Columbia Gorge News

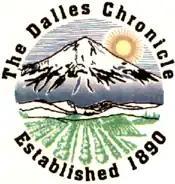
"The Dalles Chronicle" logo

Due to the COVID-19 recession in the United States, Eagle Newspapers announced plans to shutter the "Hood River News", "The Dalles Chronicle" and the "White Salmon Enterprise" on March 31, 2020"." Instead the papers' publisher Chelsea Marr purchased them. The three combined to form the Columbia Gorge News on April 8.